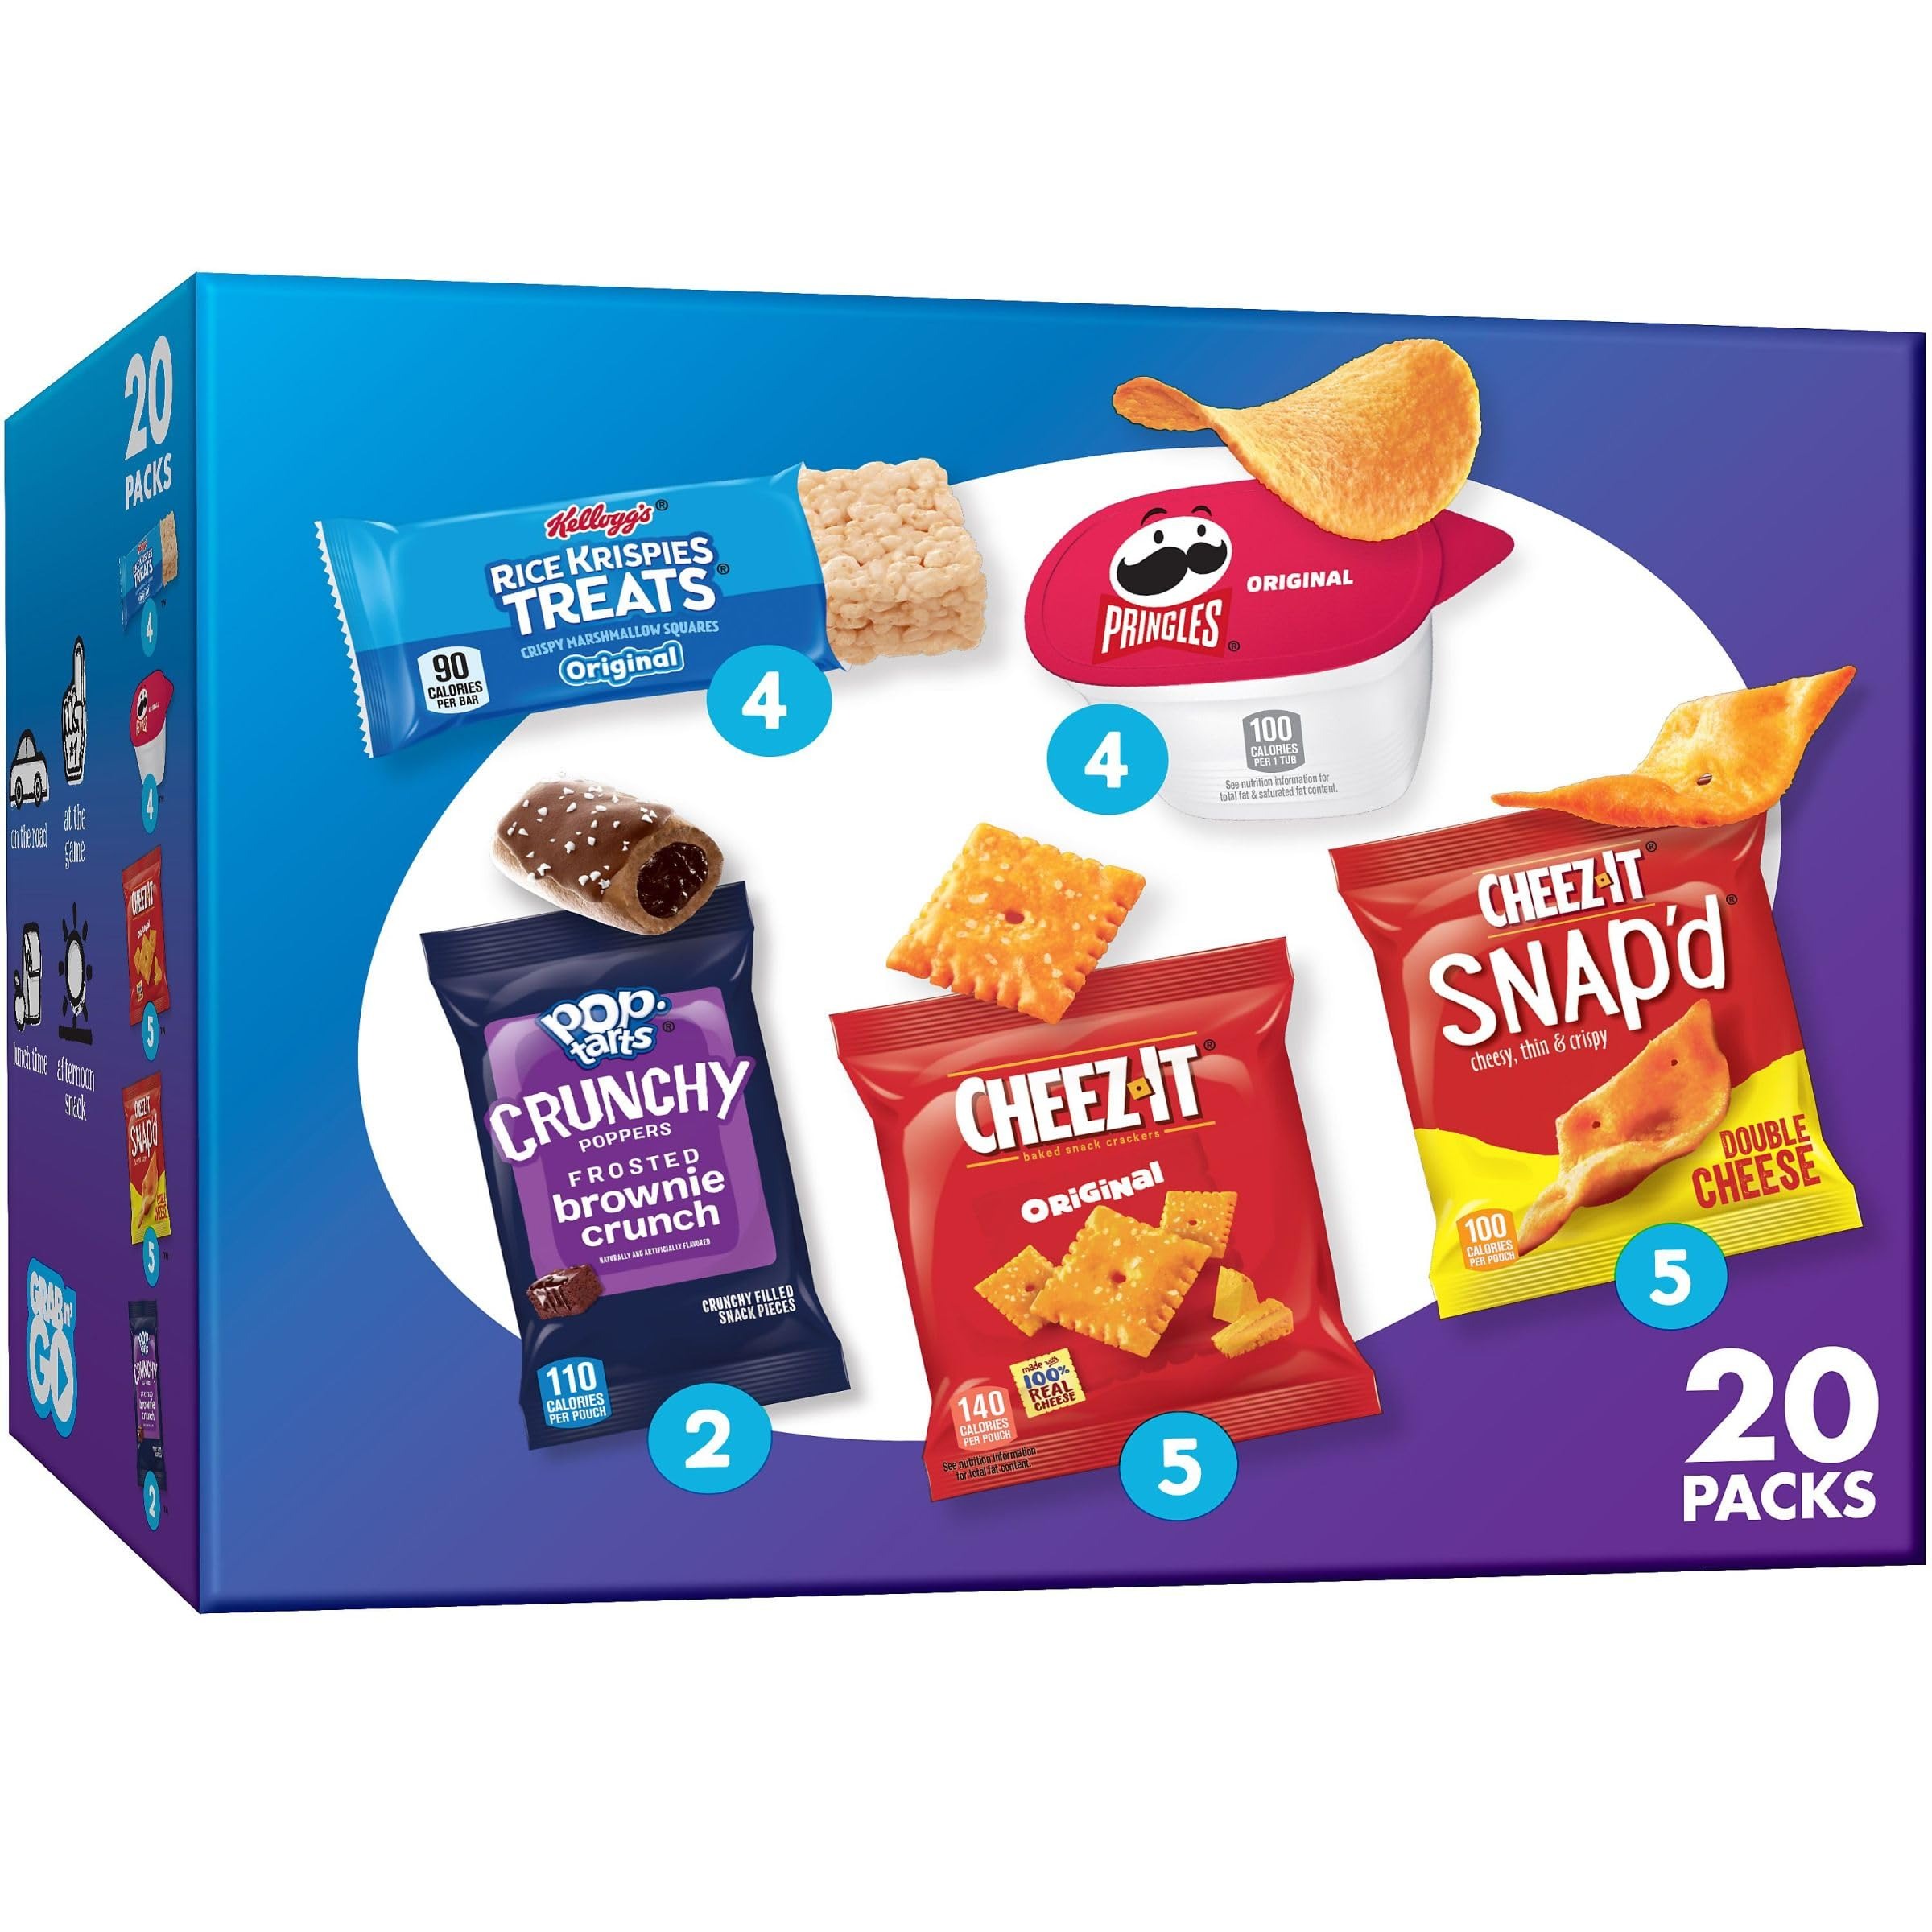
Item Name: Kellogg's Cheez-It, Pop-Tarts, Pringles & Rice Krispies Treats Grab and Go Snacks Variety Pack, 16.55oz Box (20 Count)
Bullet Point 1: Satisfy your salty and sweet snack cravings with the irresistible taste of 5 delicious snacks in 1 convenient variety pack
Bullet Point 2: Variety pack includes Cheez-It Original, Pringles Original, Rice Krispies Treats original, Cheez-It Snap'd Double Cheese, and Pop-Tarts Crunchy Poppers Frosted Brownie Crunch snacks
Bullet Point 3: Cheez-It Original snacks are 140 calories per serving; Rice Krispies Treats Original are 90 calories per serving
Bullet Point 4: Single-portion snacks fit perfectly into school lunch boxes, backpacks, or tote bags; Easy and portable to grab on the go
Bullet Point 5: Includes 1, 16.55oz box containing 5 Cheez-It Original, 5 Cheez-It Snap'd Double Cheese, 4 Pringles Original cups, 2 Pop-Tarts Crunchy Poppers and 4 Rice Krispies Treats original
Value: 16.55
Unit: Ounce

Price: 11.49